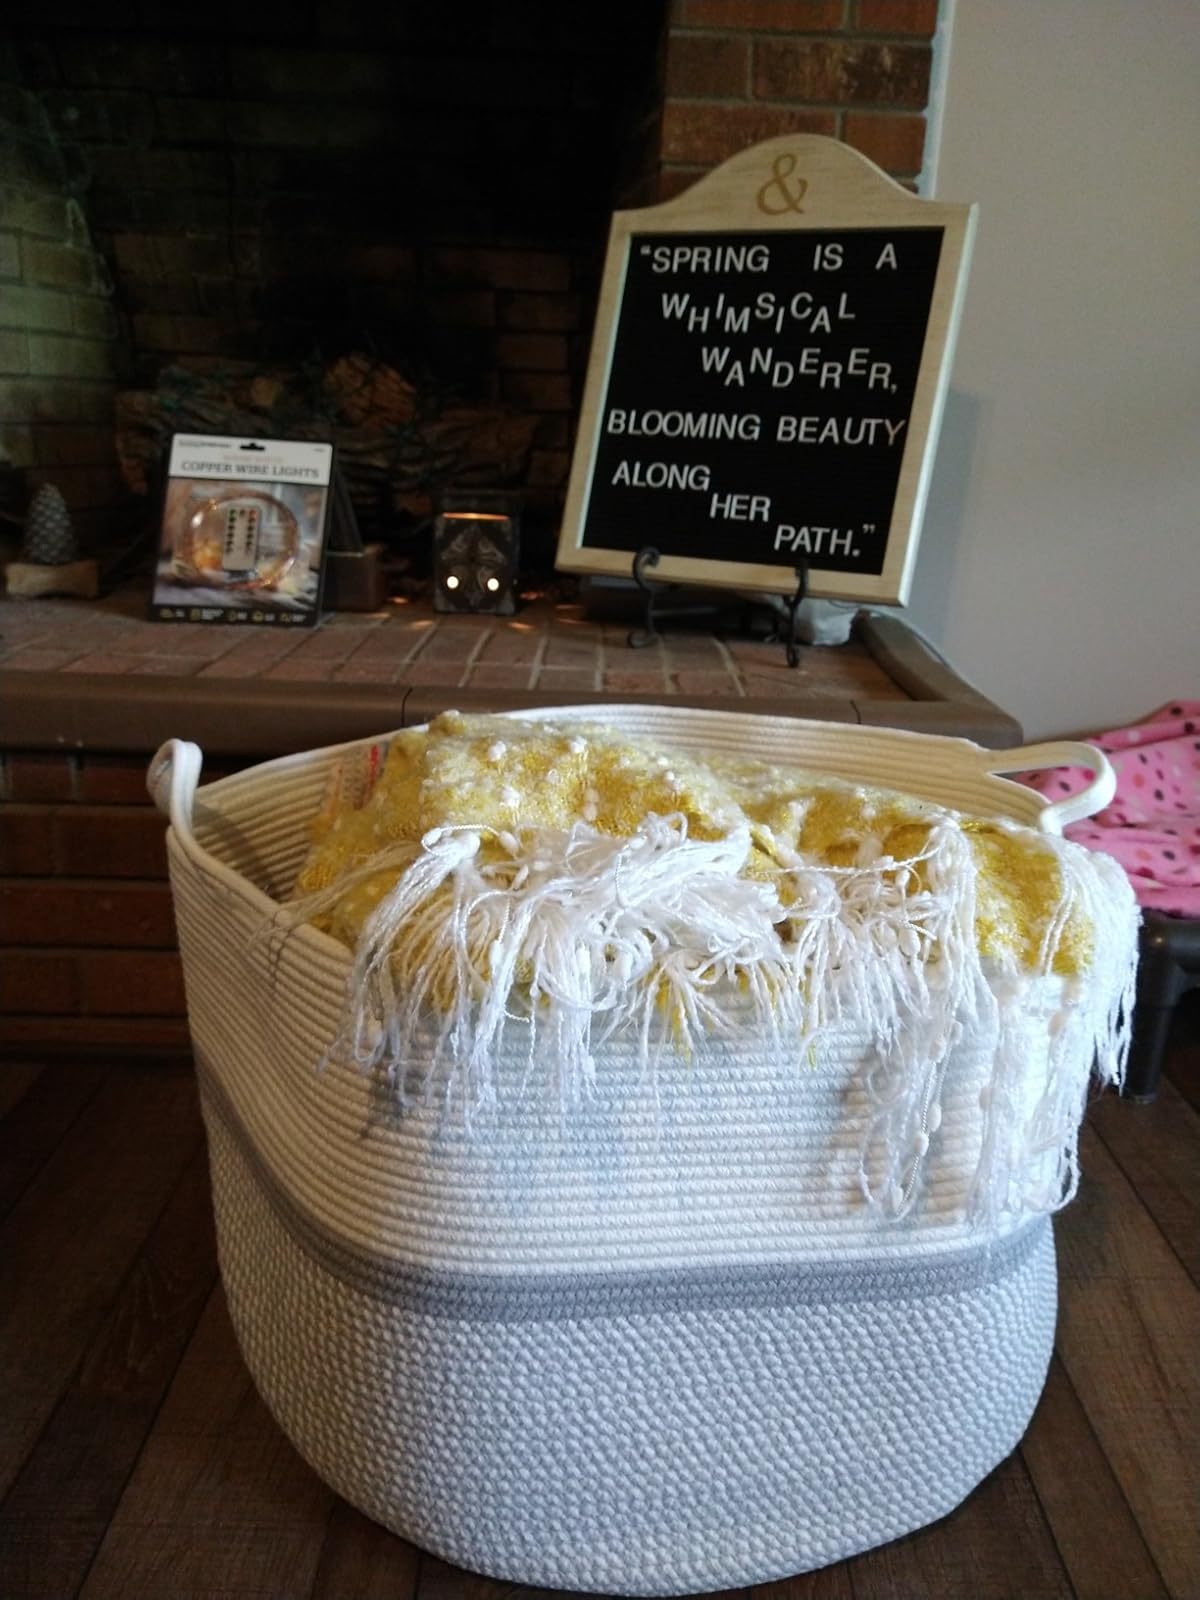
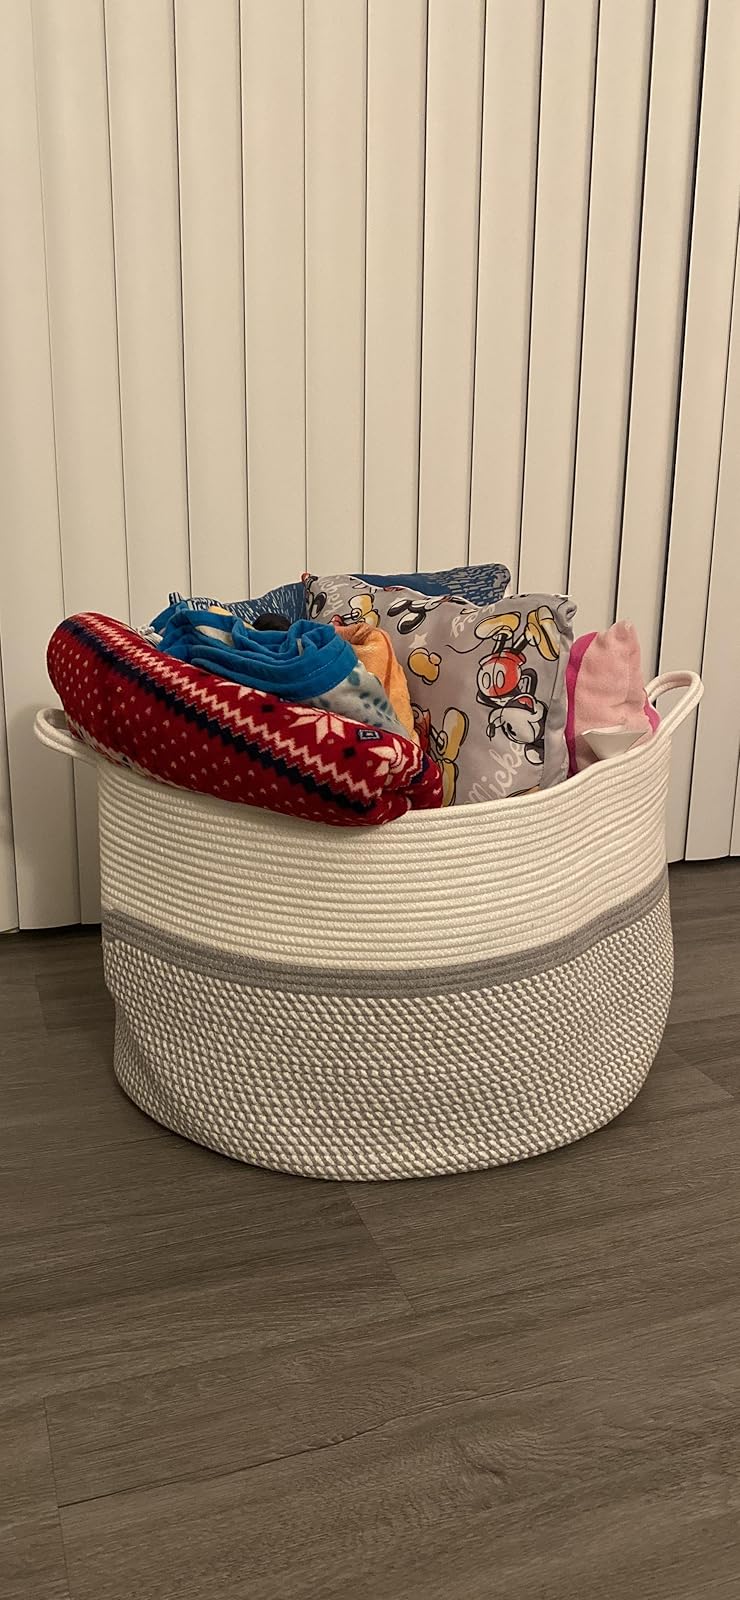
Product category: items_hamper
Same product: yes